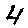
Label: 4